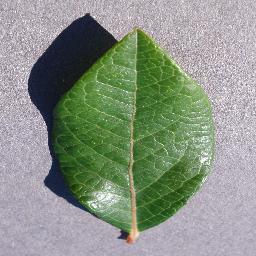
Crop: blueberry
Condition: healthy